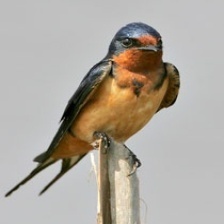
Species: BARN SWALLOW
Scientific name: HIRUNDO RUSTICA